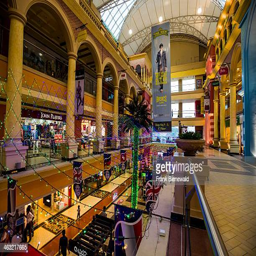
many shops inside a new and colorful illuminated shopping mall a favored place for person to spend time with shopping